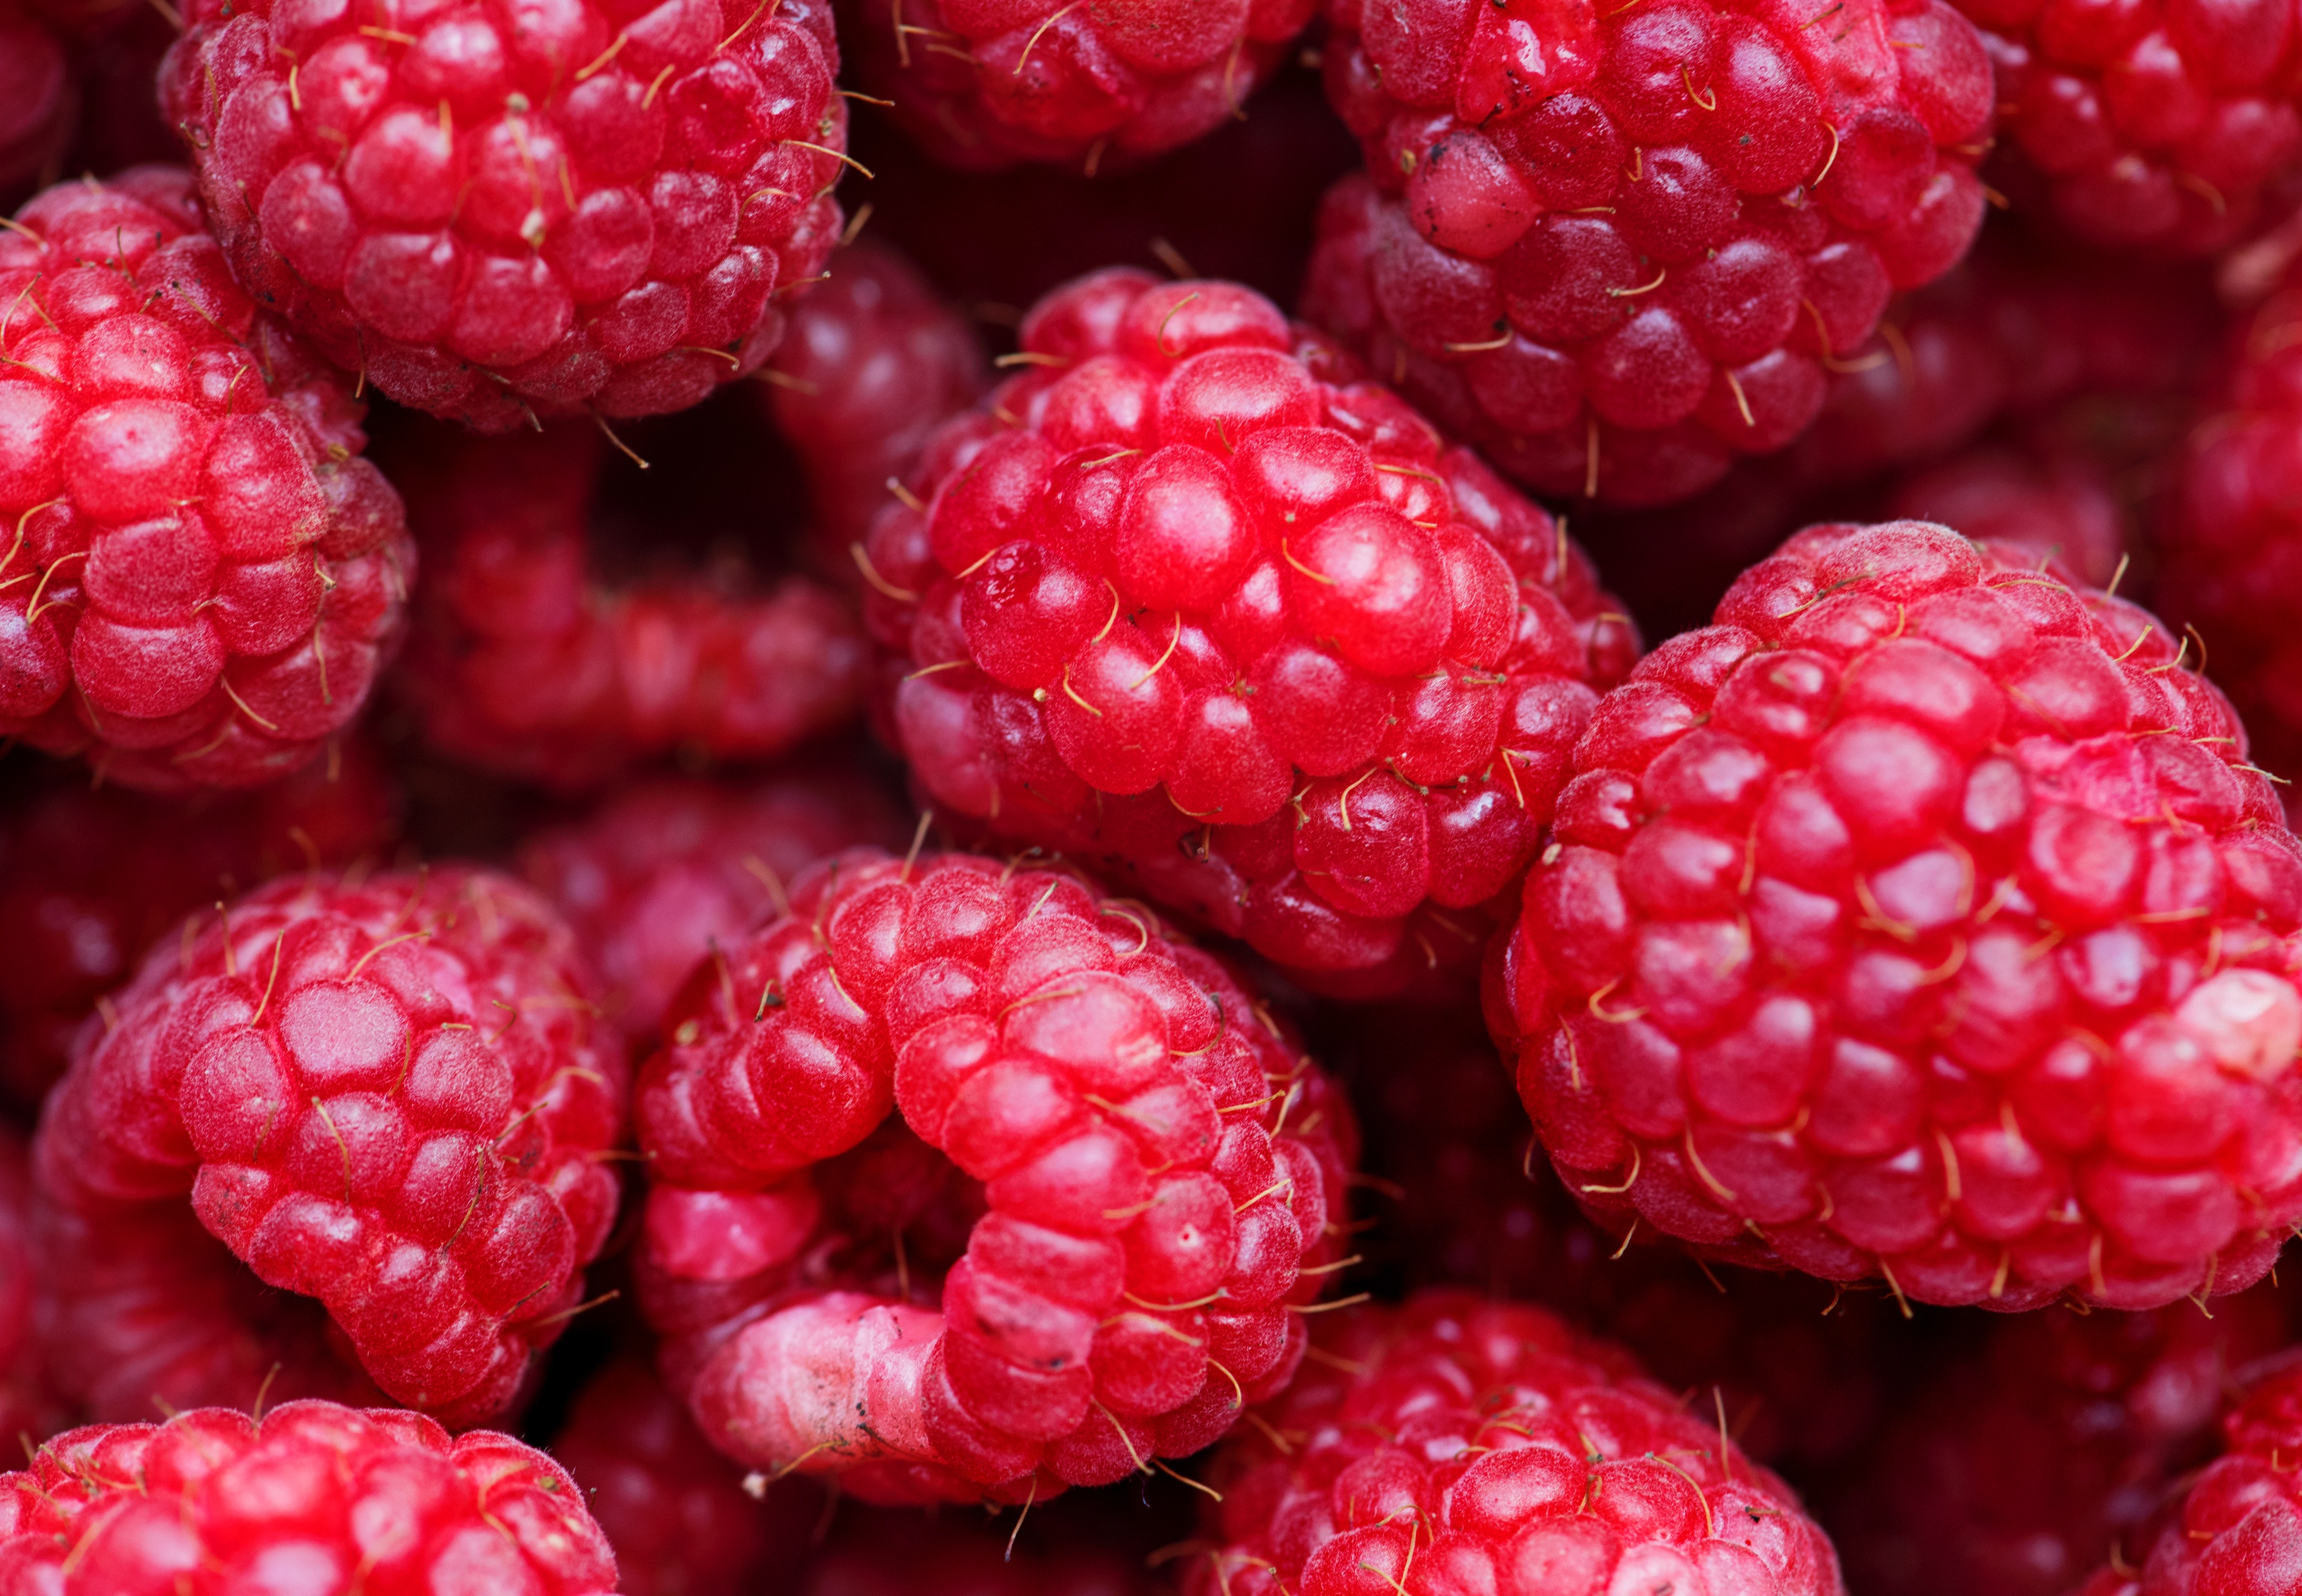
natural foods, raspberry, berry, fruit, tayberry, boysenberry, local food, loganberry, food, superfood, blackberry, frutti di bosco, west indian raspberry, produce, strawberry, cranberry, red mulberry, strawberries, mulberry, raspberries blackberries and dewberries, seedless fruit, wine raspberry